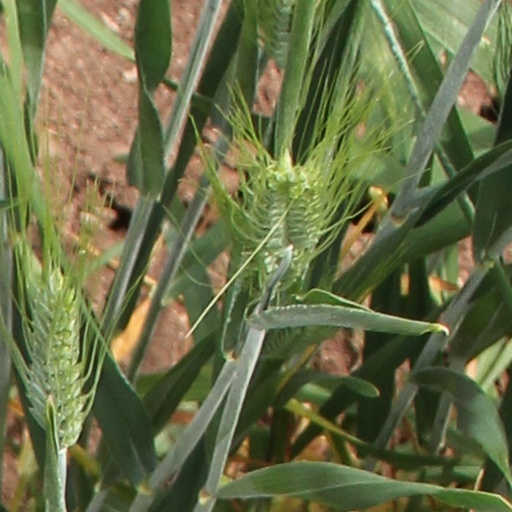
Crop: wheat